Ed Montague (umpire)

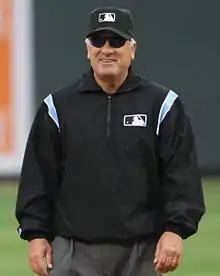
Montague in 2008

Edward Michael Montague (born November 3, 1948) is an American former umpire in Major League Baseball. He worked in the National League in 1974 and from 1976 to 1999, and officiated throughout both leagues between 2000 and 2009. The most senior active umpire in the major leagues at the time of his retirement, he wore uniform number 11 throughout his career. His 4,369 total games ranked eighth in major league history when he retired, and he is one of only three umpires to serve as crew chief for the World Series four times.